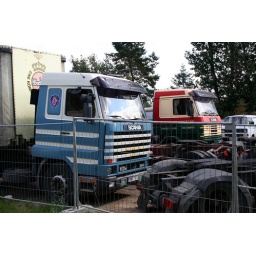
Old and near rusty Scania trucks found in Hamburg Billwerder